List of birds of the Azores

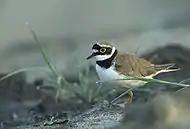
Little ringed plover

Order: CharadriiformesFamily: Haematopodidae